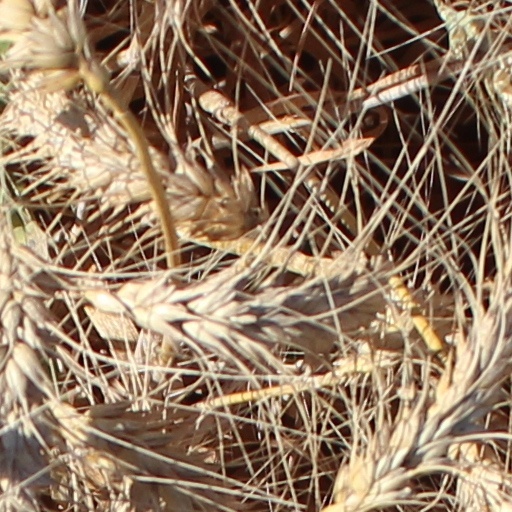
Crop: wheat